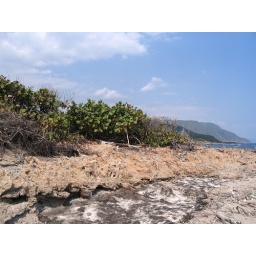
the coral that used to be covered by sand at Back Seaside beach